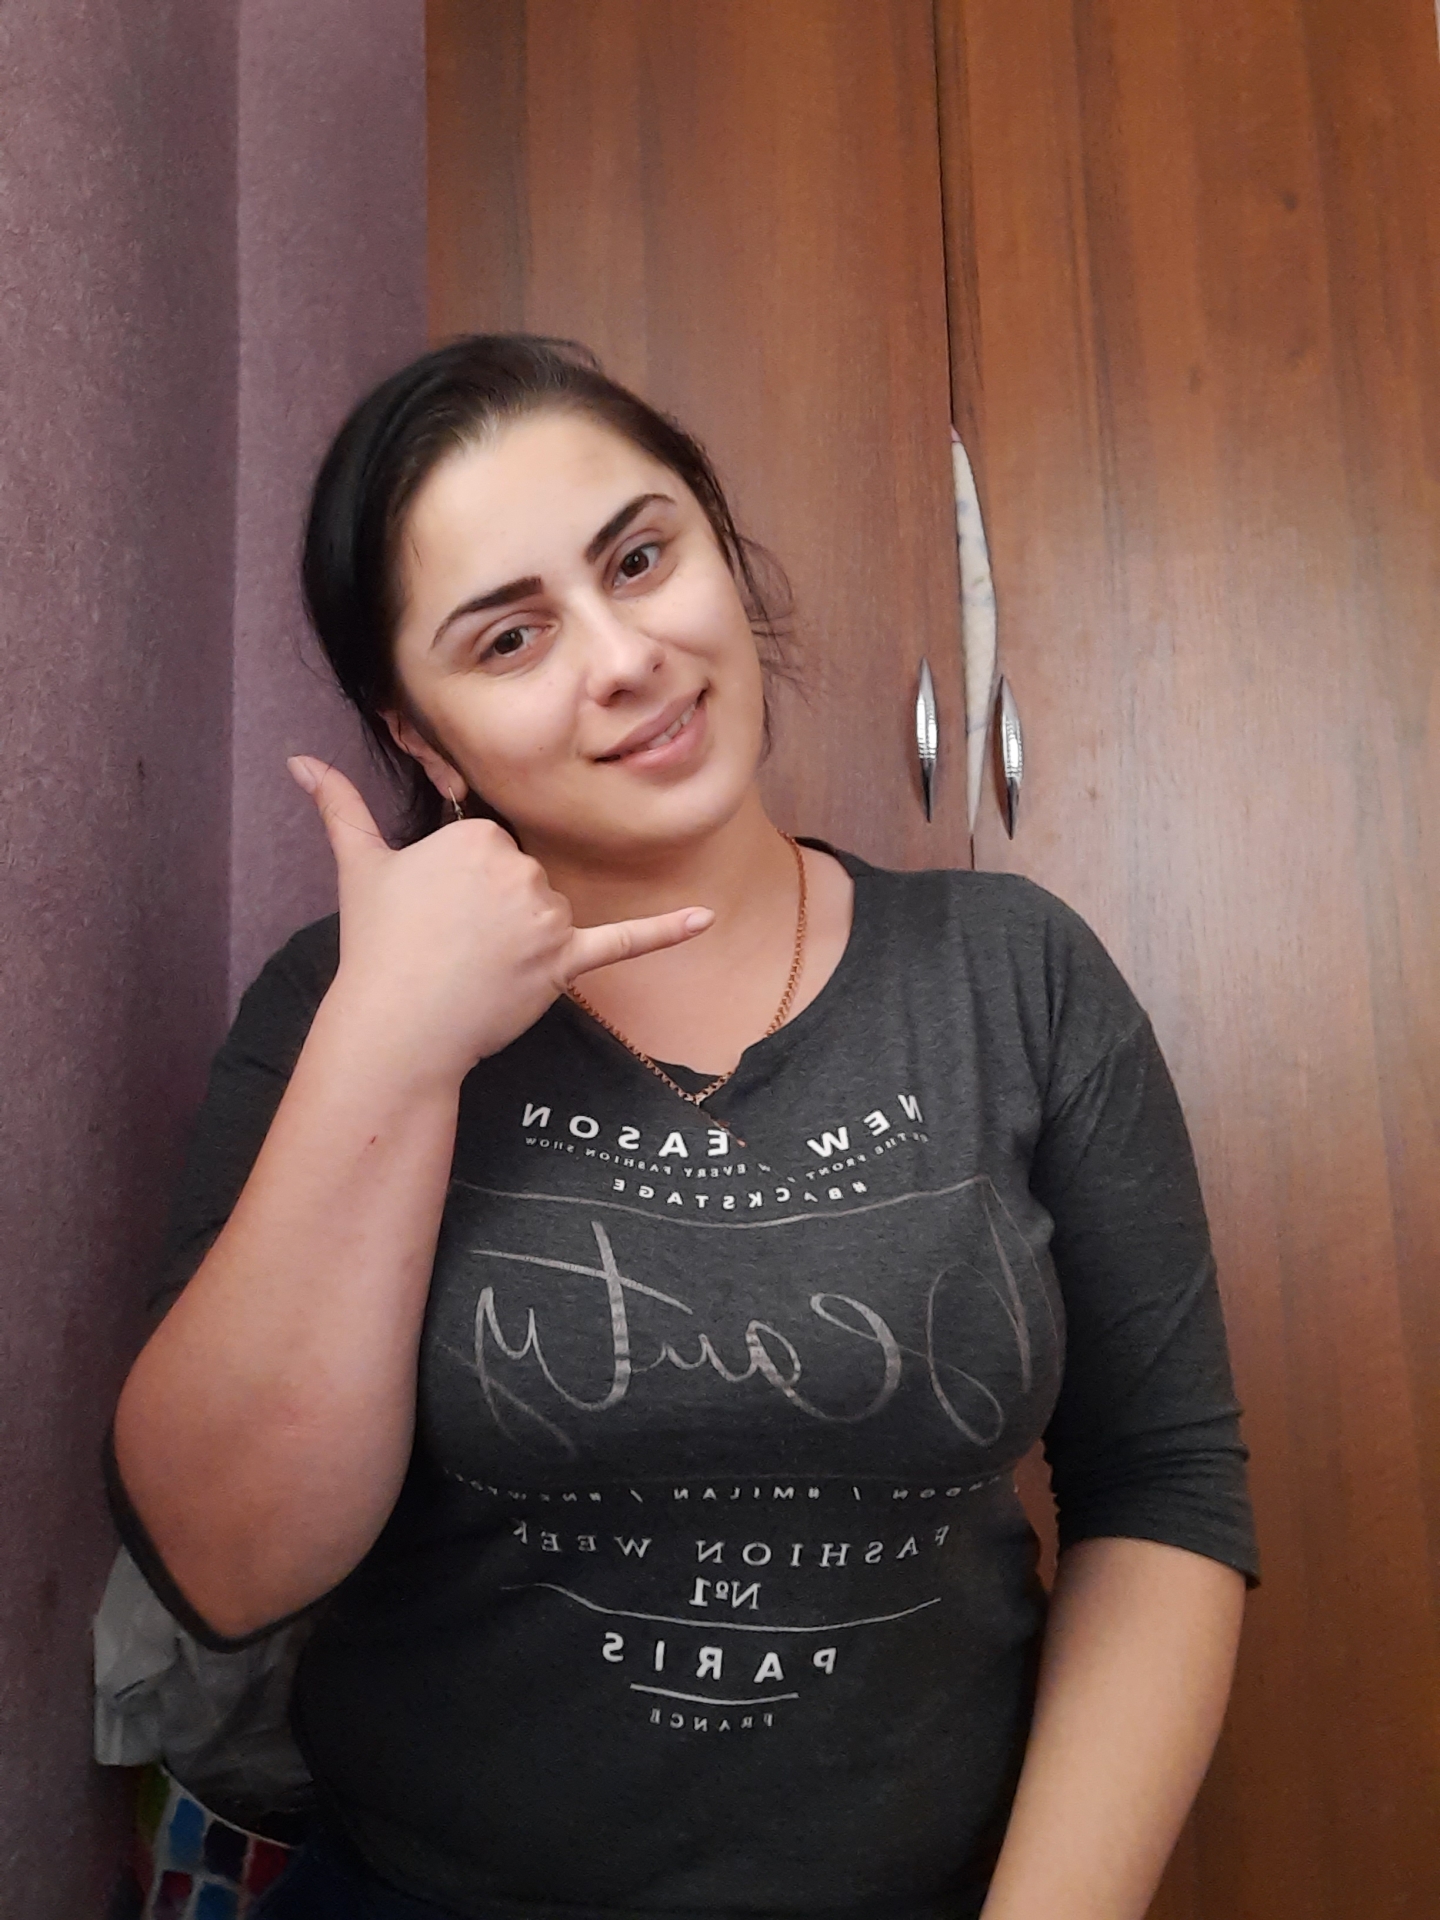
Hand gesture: call